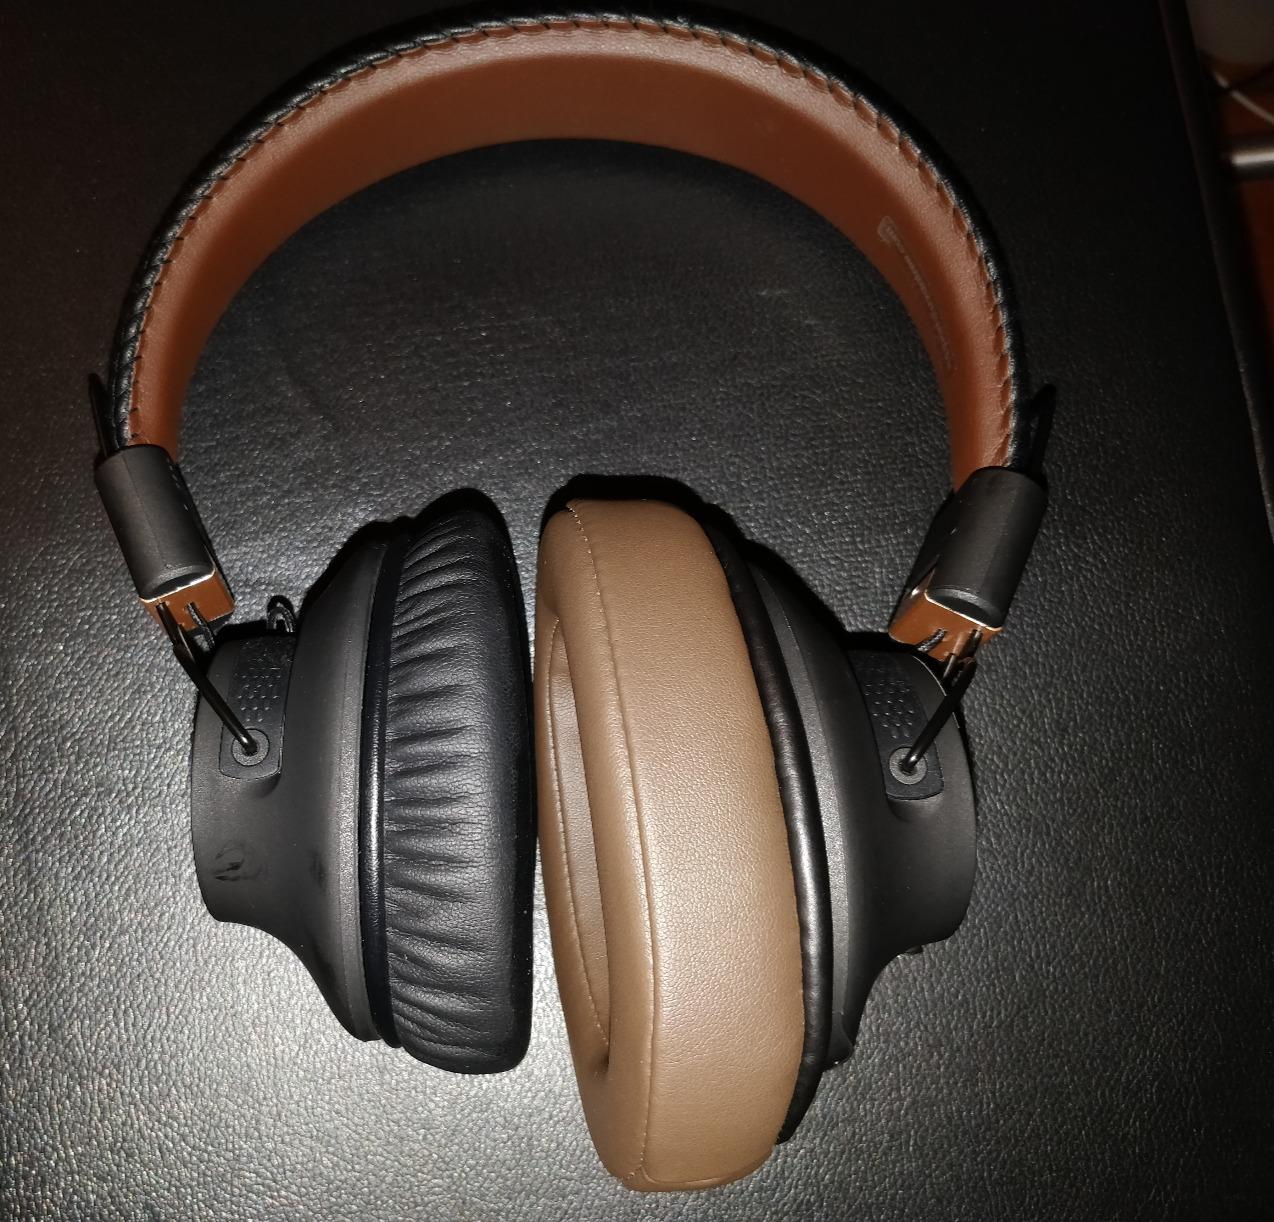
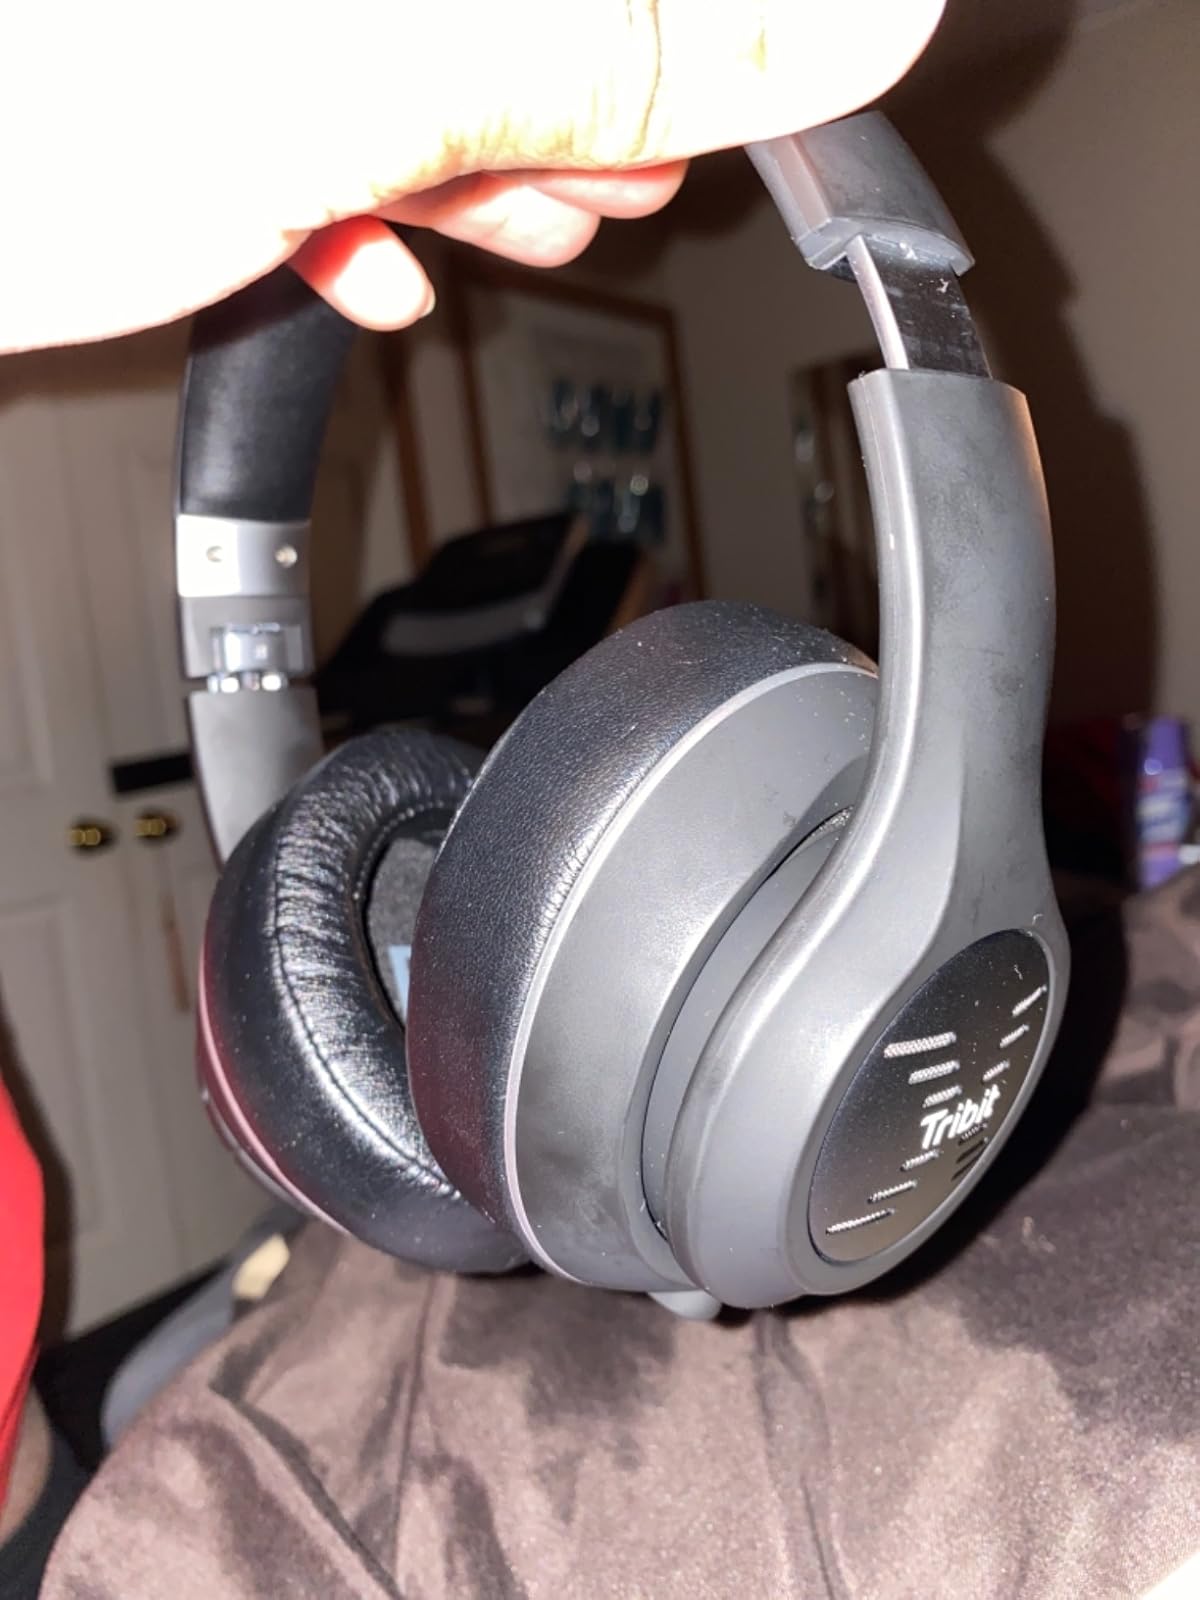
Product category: headphones
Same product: no